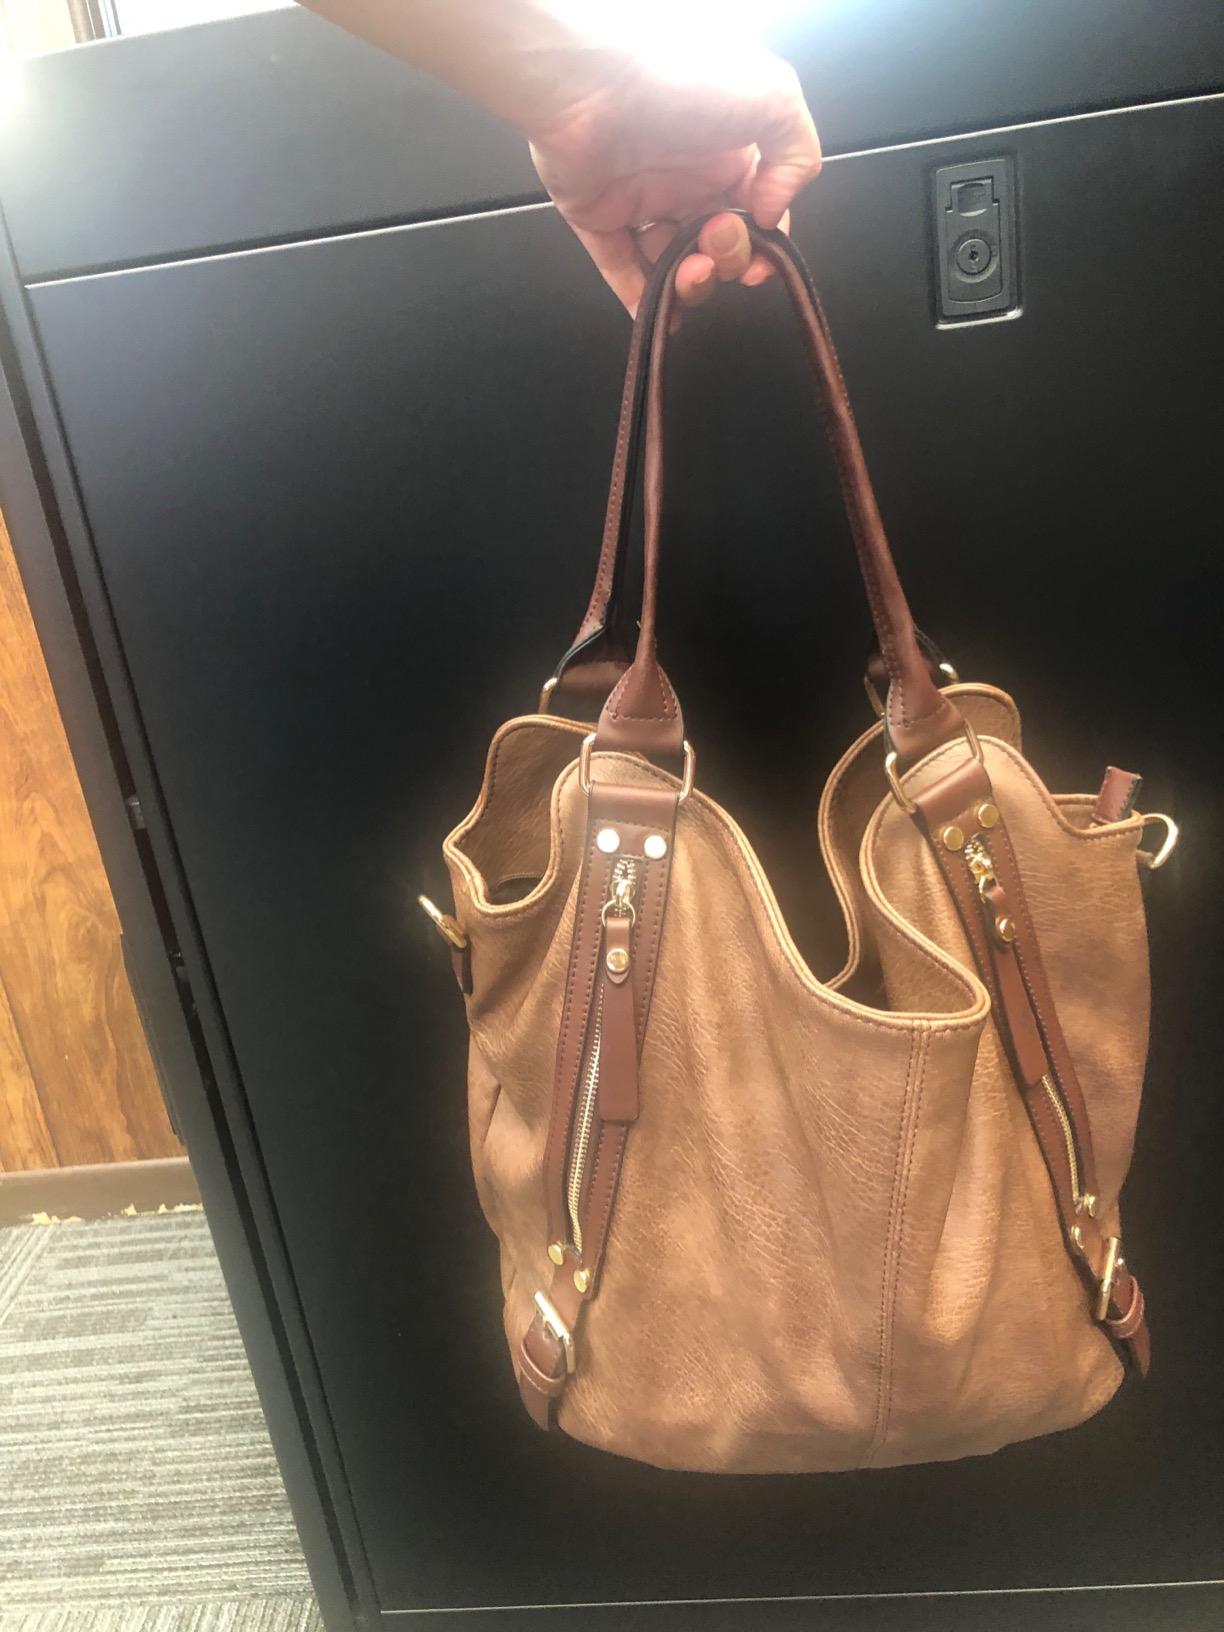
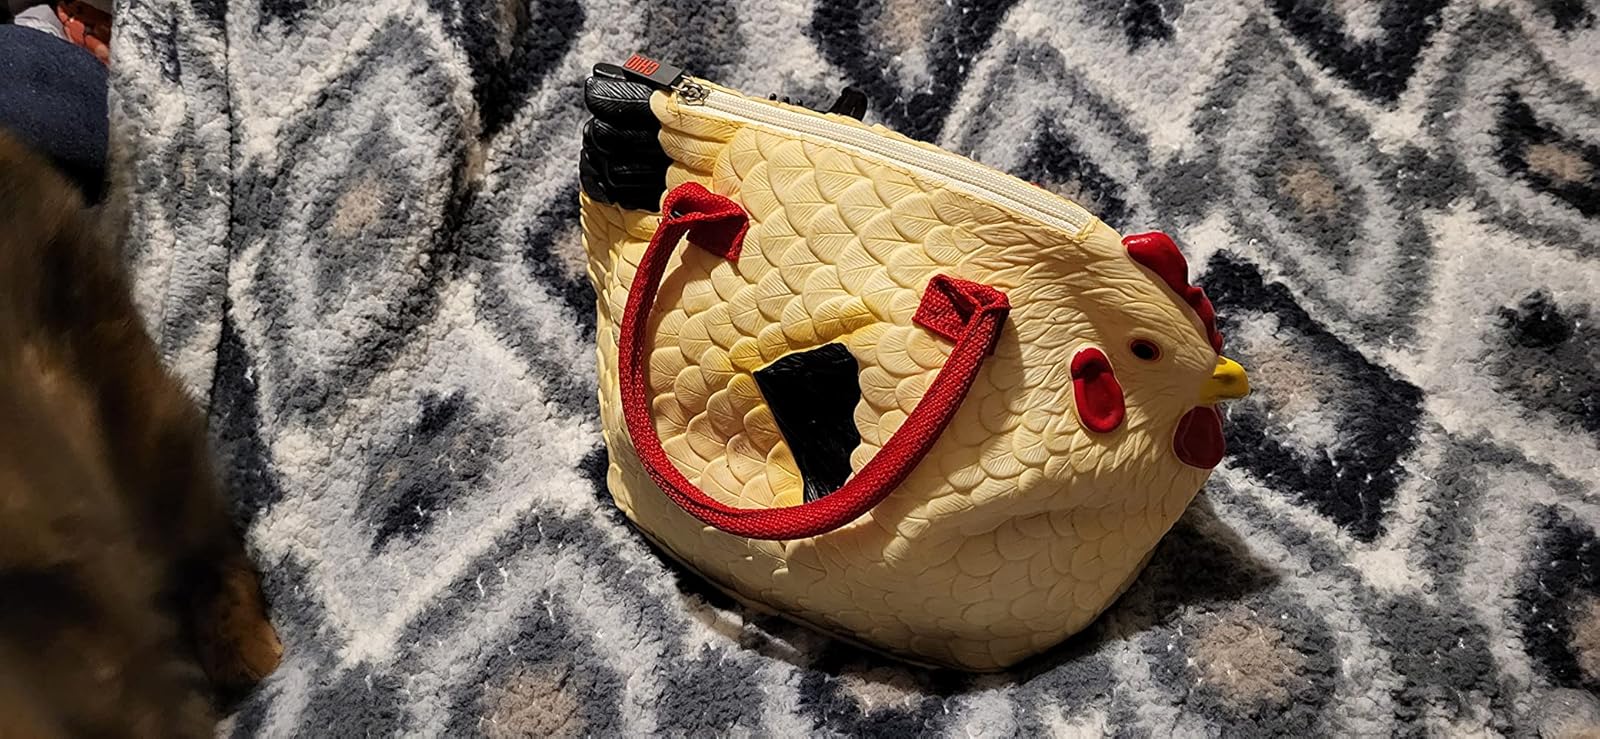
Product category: accessories_handbag
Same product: no